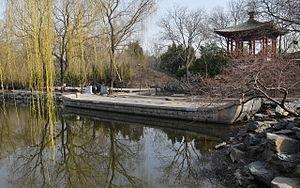
L’ancien Palais d'Été ou parc Yuanming est un ancien palais impérial, édifié au XVIIᵉ siècle et au début du XVIIIᵉ siècle à 15 kilomètres au nord-ouest de la Cité interdite de Pékin, par les empereurs mandchous Yongzheng et Qianlong. Les empereurs de la dynastie Qing y résidaient et y menaient les affaires d'État.